Matawan Formation

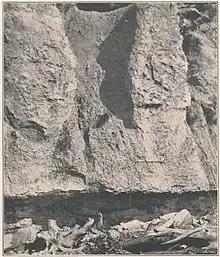
Bluff of clay marl of Matawan Formation underlain by Magothy Formation near Grove Point, Cecil County, Maryland.

The Matawan Formation is a geologic formation in Maryland and New Jersey. It preserves fossils dating back to the Cretaceous period.